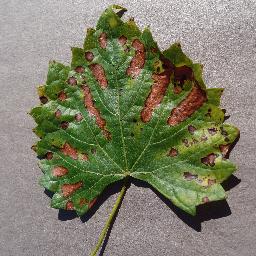
Label: Grape___Esca_(Black_Measles)